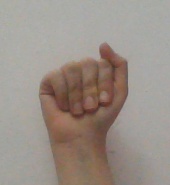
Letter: saad